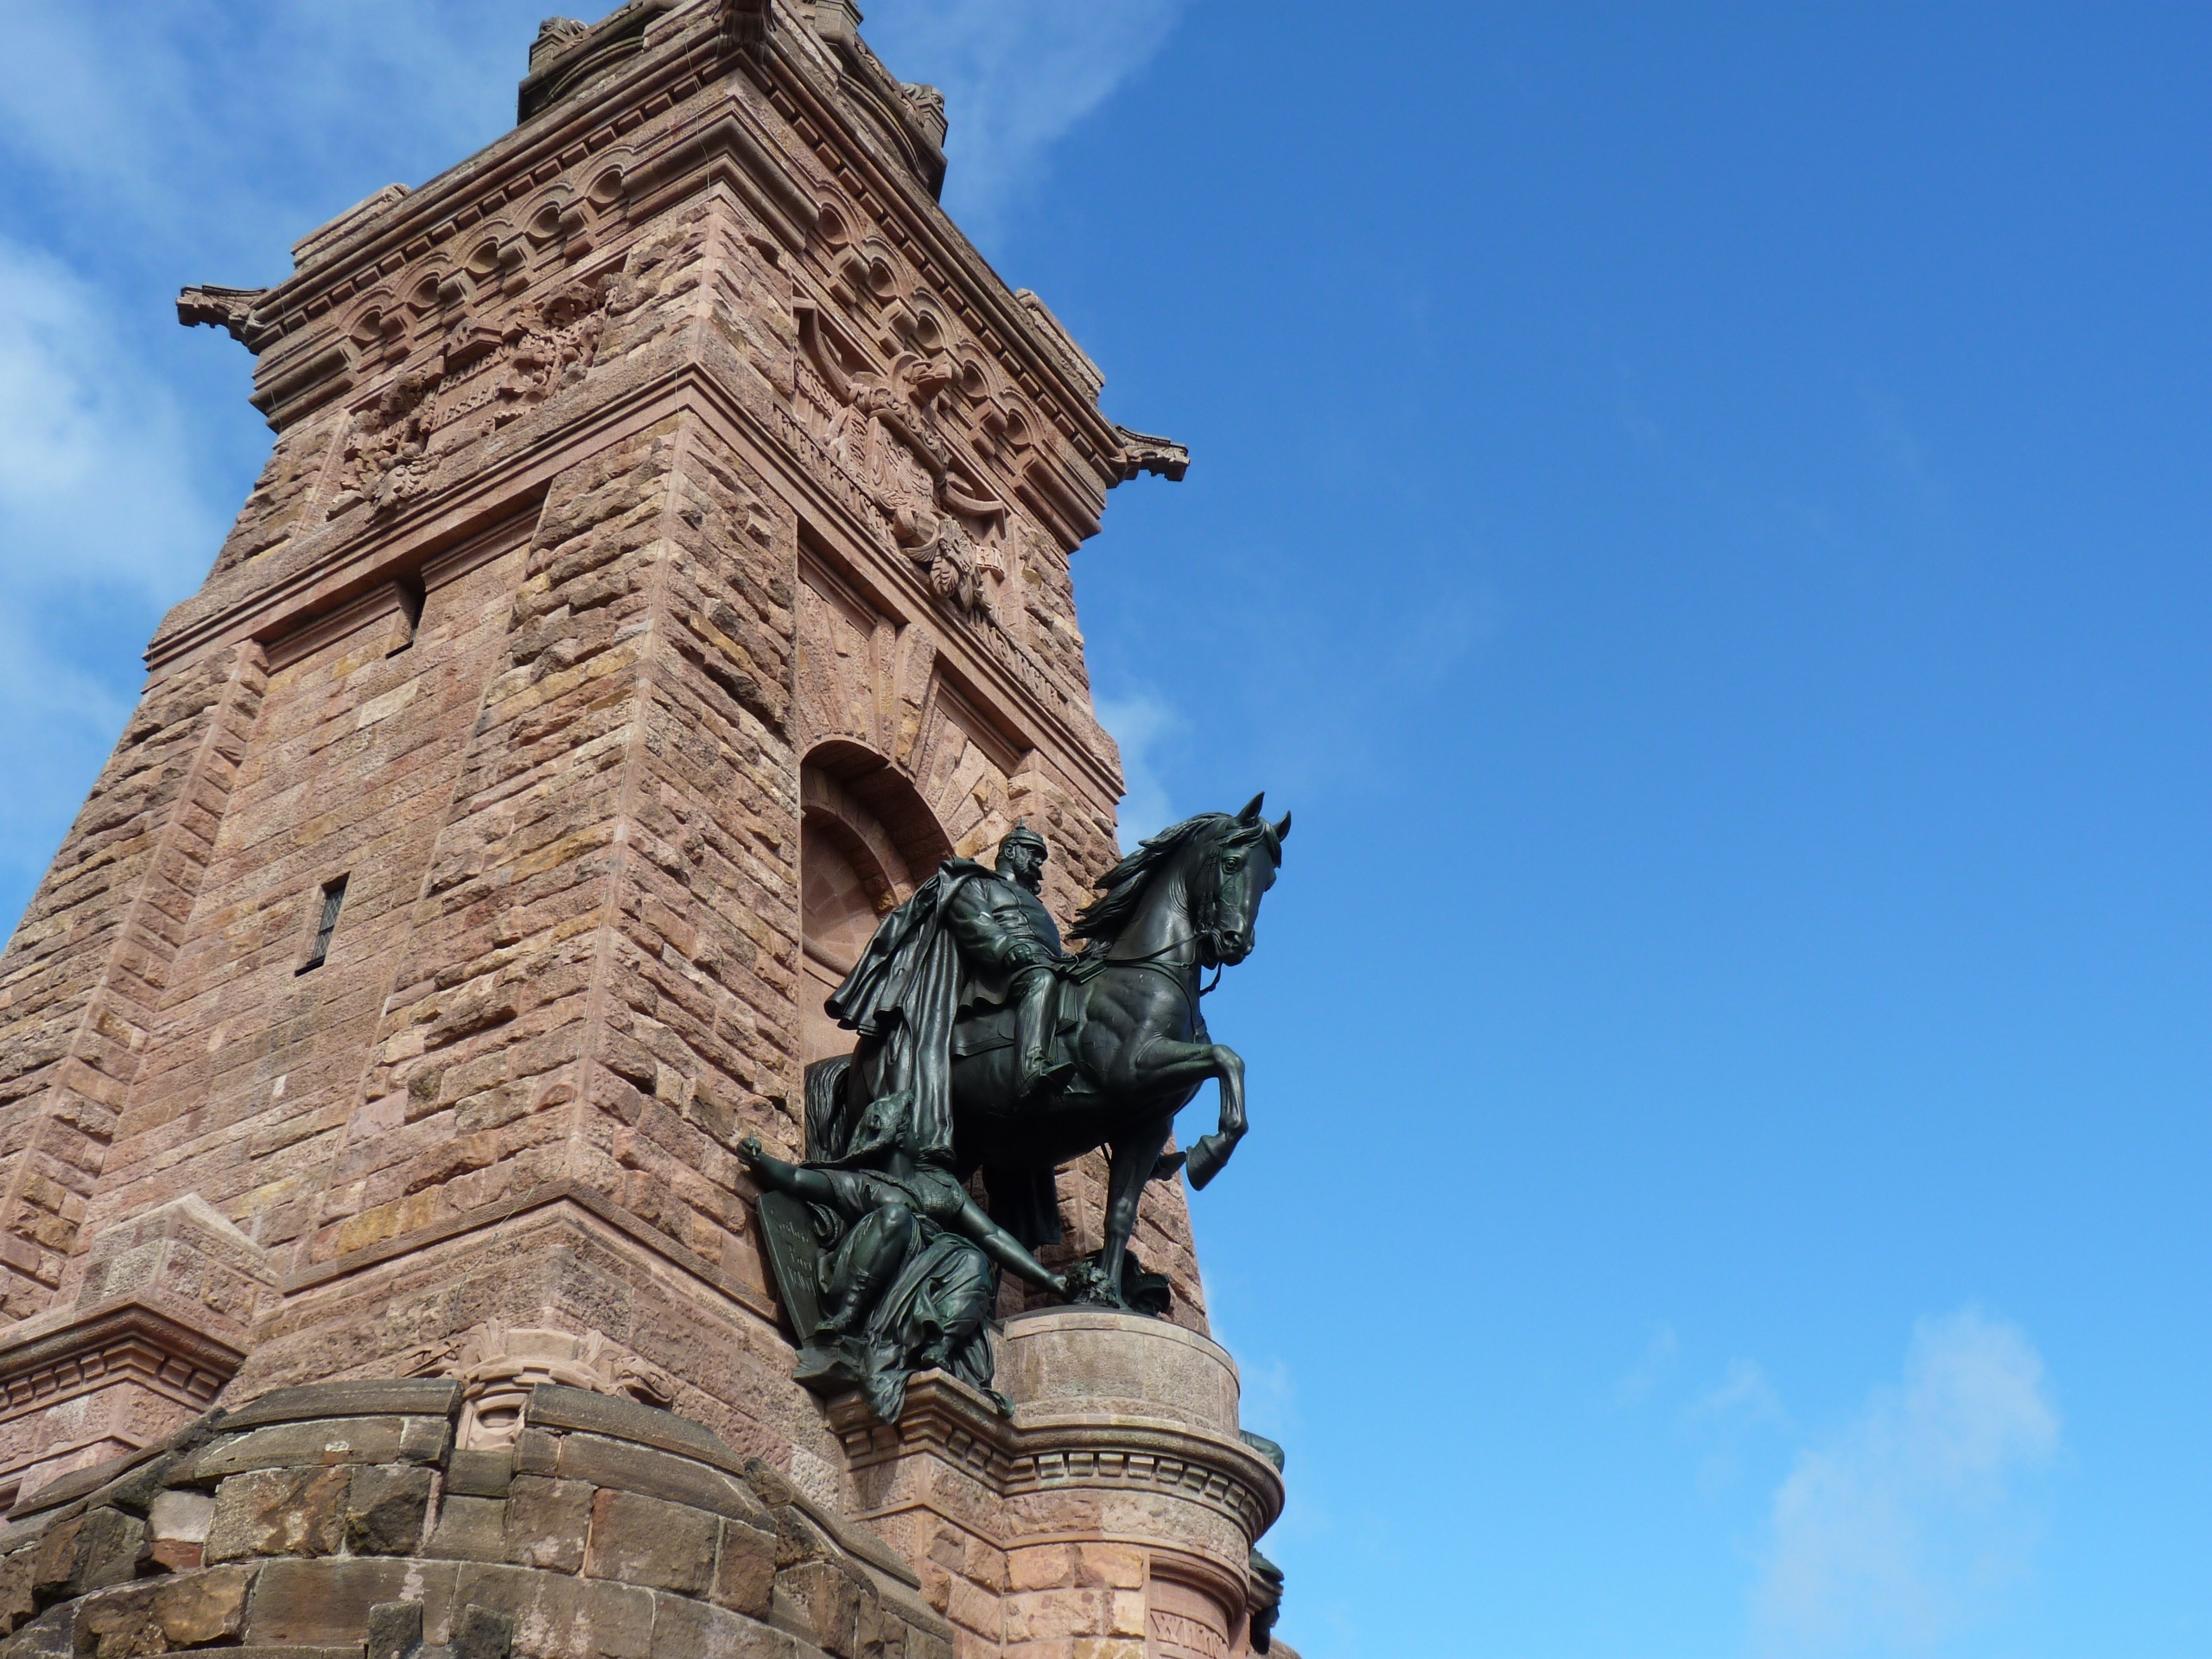
monument, statue, tower, landmark, sculpture, art, temple, cyrillic, barbarossa, archaeological site